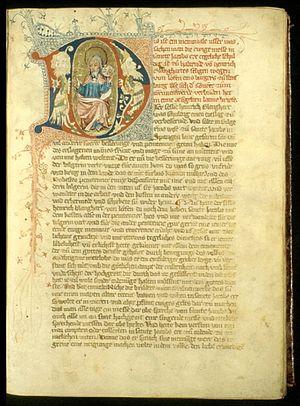
Merswin, Rulman (1307-1382) Mémorial de la commanderie Saint-Jean de Strasbourg Strasbourg, fin XIVe. Parchemin, 46 x 30 x 11 cm. Strasbourg, BNUS
Rulman Merswin, né à Strasbourg en 1307 et mort en 1382, est un mystique rhénan.
L'Ami de Dieu de l'Oberland est une figure centrale de la mystique rhénane du XIVe siècle.
La commanderie Saint-Jean de Strasbourg est un ensemble de bâtiments, dont la construction s’est échelonnée de la première moitié du XIVᵉ siècle à la première moitié du XVIIIᵉ siècle, situé au 1, rue Sainte-Marguerite dans le quartier de la Gare à Strasbourg dans le Bas-Rhin.